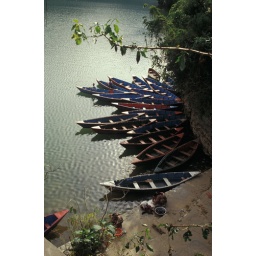
Nepali woman washing her clothes in the lake in Pokhara - Early May 1999